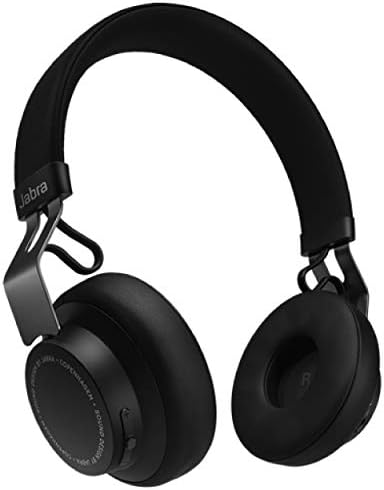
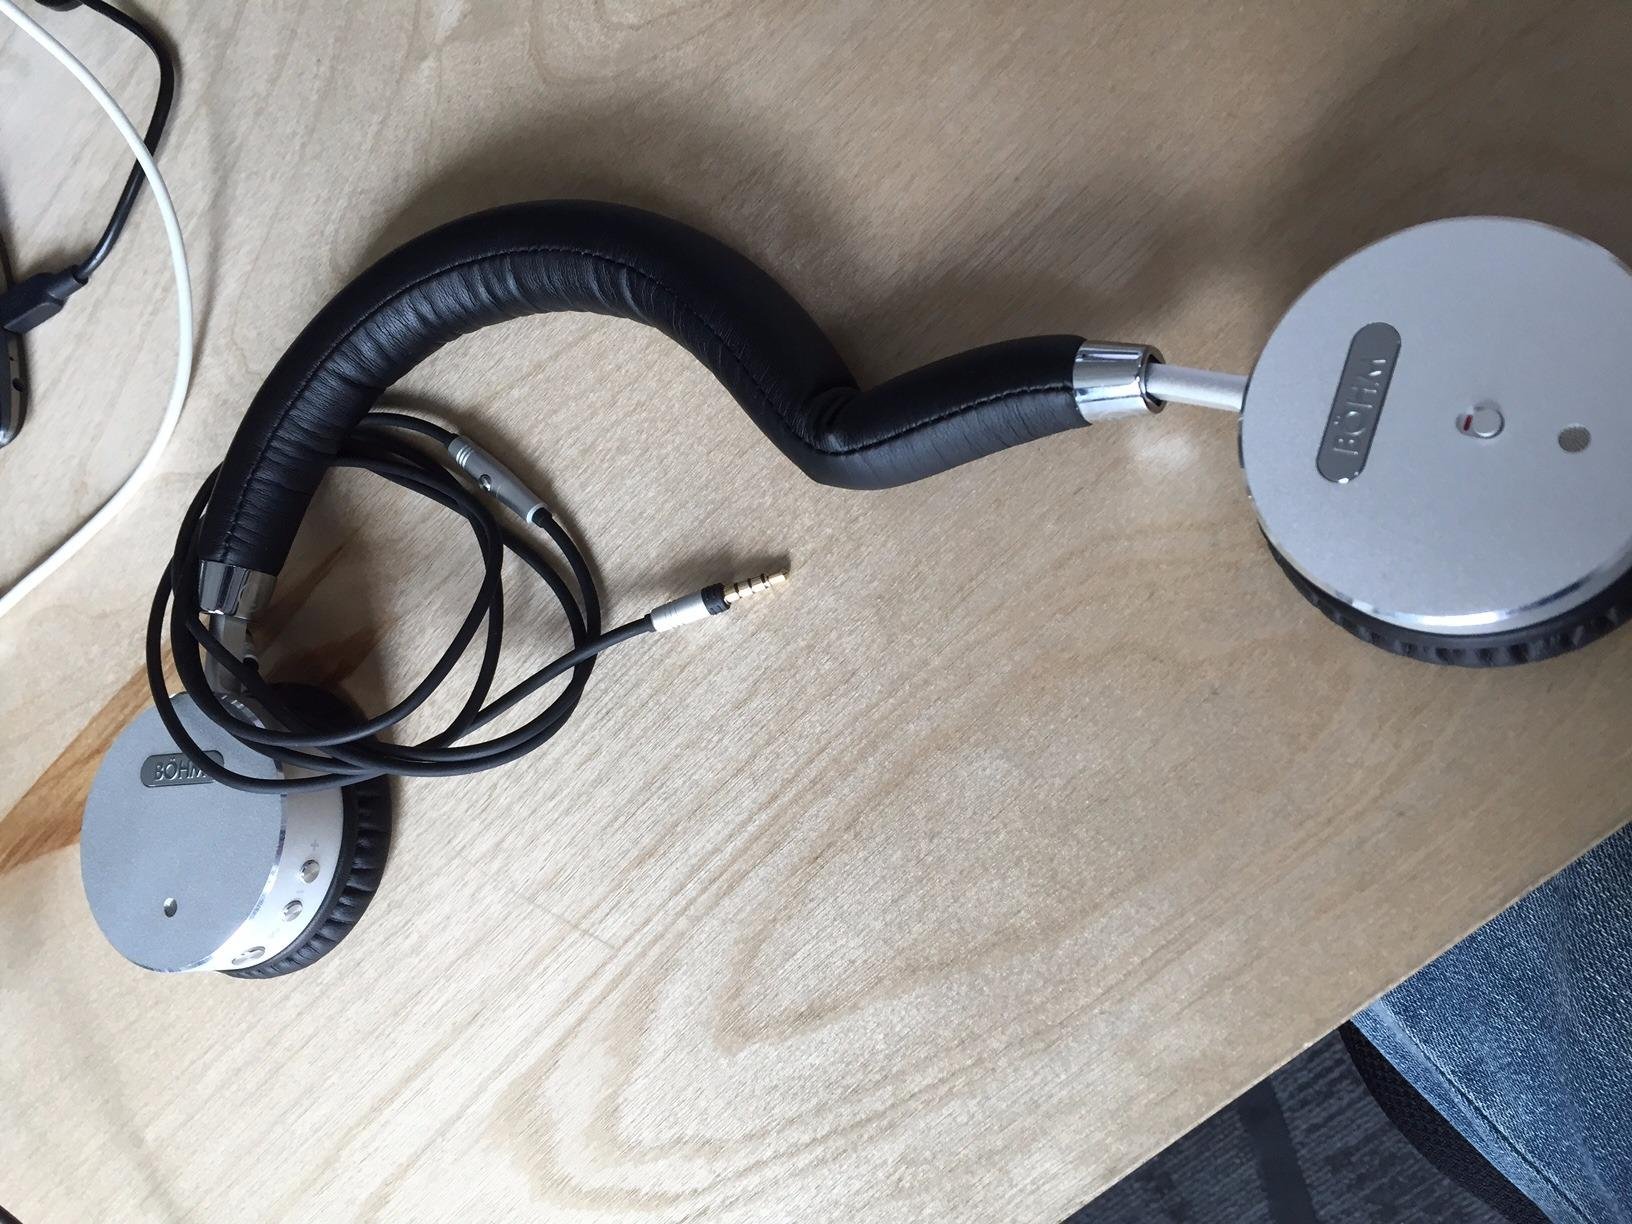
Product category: headphones
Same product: no